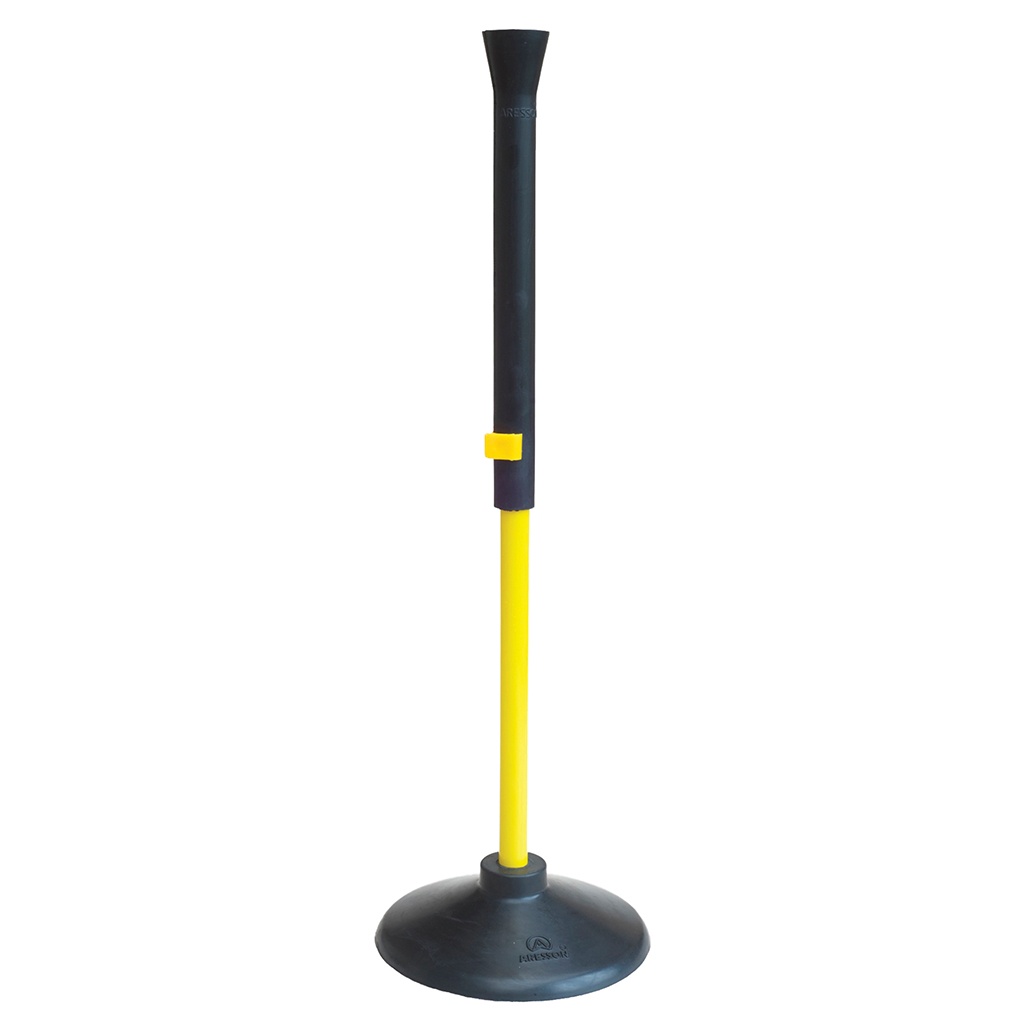
ARESSON BATTING TEE
Designed to assist batting/fielding practise Rubber base and tee with retaining clip Height adjustable from 70cm to 100cm Rounders England approved Supplied in a bag Rounders England Rounders England is dedicated to connecting people through rounders and promoting an active, healthy lifestyle beyond school. Their free Education Affiliation provides support for delivering quality curricular, extra-curricular and competitive rounders experiences.
Brand: ARESSON
Category: Sporting Goods > Athletics > Rounders > Rounders Training Aids > Rounders Batting Tees